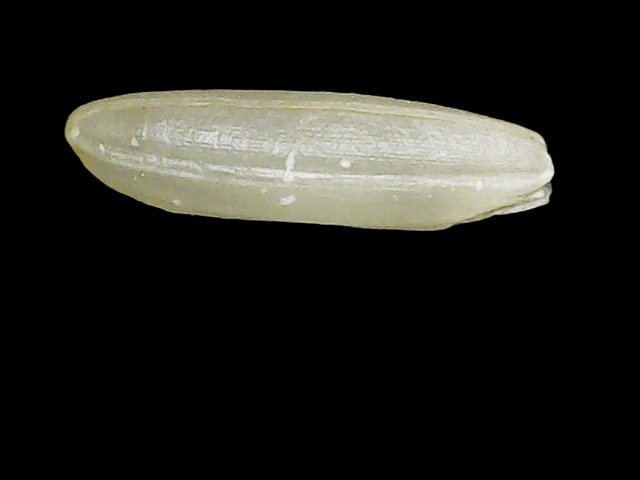
Rice variety: Binadhan26